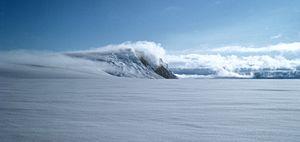
Le Grimsvötn dans le glacier du Vatnajökull en Islande le 29 juillet 1972. Image prise et importée par Roger McLassus.